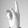
ASL letter: K